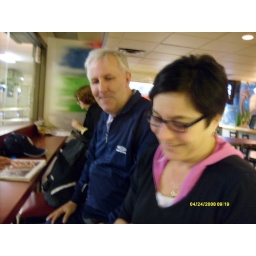
Met Guida at a coffee shop in the Concourse at the train station which was just over the road from our hotel.